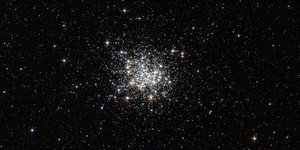
NGC 1755 est un amas ouvert situé dans la constellation de la Dorade. Cet amas est situé dans le Grand Nuage de Magellan. Il a été découvert par l'astronome australien James Dunlop en 1826.